Woodlands Bus Interchange

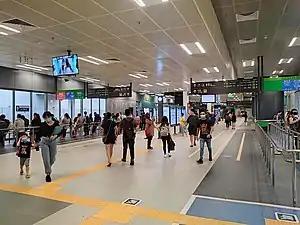
Interior of Woodlands Integrated Transport Hub.

Woodlands Bus Interchange (formerly Woodlands Regional Bus Interchange) is an air-conditioned bus interchange located at Woodlands Town Centre, serving the Woodlands, Marsiling, and Admiralty regions. Nearby amenities include the Causeway Point Shopping Mall, Woods Square, Woodlands Civic Centre, and Woodlands Regional Library. It is the eleventh Integrated Transport Hub (ITH) which is the largest and among the busiest bus interchange in Singapore; referring to air-conditioned bus interchanges integrated with MRT stations and commercial developments. Although the interchange first opened in 1996 as Woodlands Regional Bus Interchange, it was closed between 2016-2021 for extensive upgrading works, during which it was replaced by Woodlands Temporary Bus Interchange. Rail connections are offered via Woodlands MRT station along the North South Line (NSL) and Thomson-East Coast Line (TEL). It opened on 13 June 2021. All bus services at Woodlands Temporary Bus Interchange shifted over to the new interchange which is also known as Woodlands Integrated Transport Hub, except Bus Services 925, 950, 961 and 965 and their respective route variants, which remained at the old interchange.